Rajula

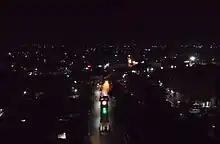
mohan tower rajula

In the year of 2016, Education Department (Government of Gujarat) and Gujarat Maritime Board (GMB) have established GMB Polytechnic, Rajula at Chhatdiya Village (approx. 3 km from Rajula bus stand) to impart technical education of diploma level for the surrounding 100 km.